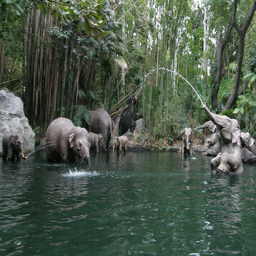
A lake filled with elephants spraying water at each other.
Several elephants in the water squirting each other.
A group of elephants spray water from their trunks as they wade in front of a jungle.
Group of elephants playing around in the water.
Elephants are spraying water while standing in a river.